Big Sky Resort

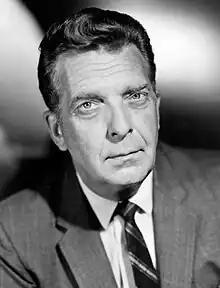
Chet Huntley, founder of Big Sky Resort

The resort was founded by Montana native Chet Huntley, the retired co-anchorman of "The Huntley–Brinkley Report" of NBC News. Big Sky opened in December 1973, with its main base area at an elevation of above sea level, on the eastern face of the Lone Mountain, the sixty-seventh highest mountain in Montana, and the seventh-highest mountain in the state outside of the Beartooth Range.